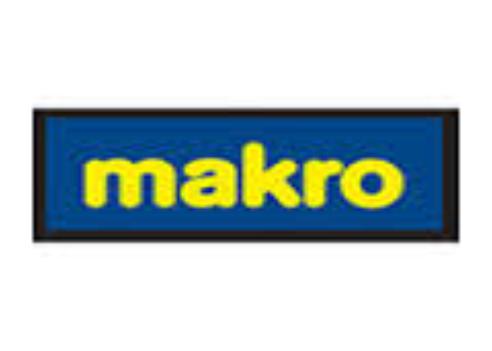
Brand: Makro
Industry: Necessities